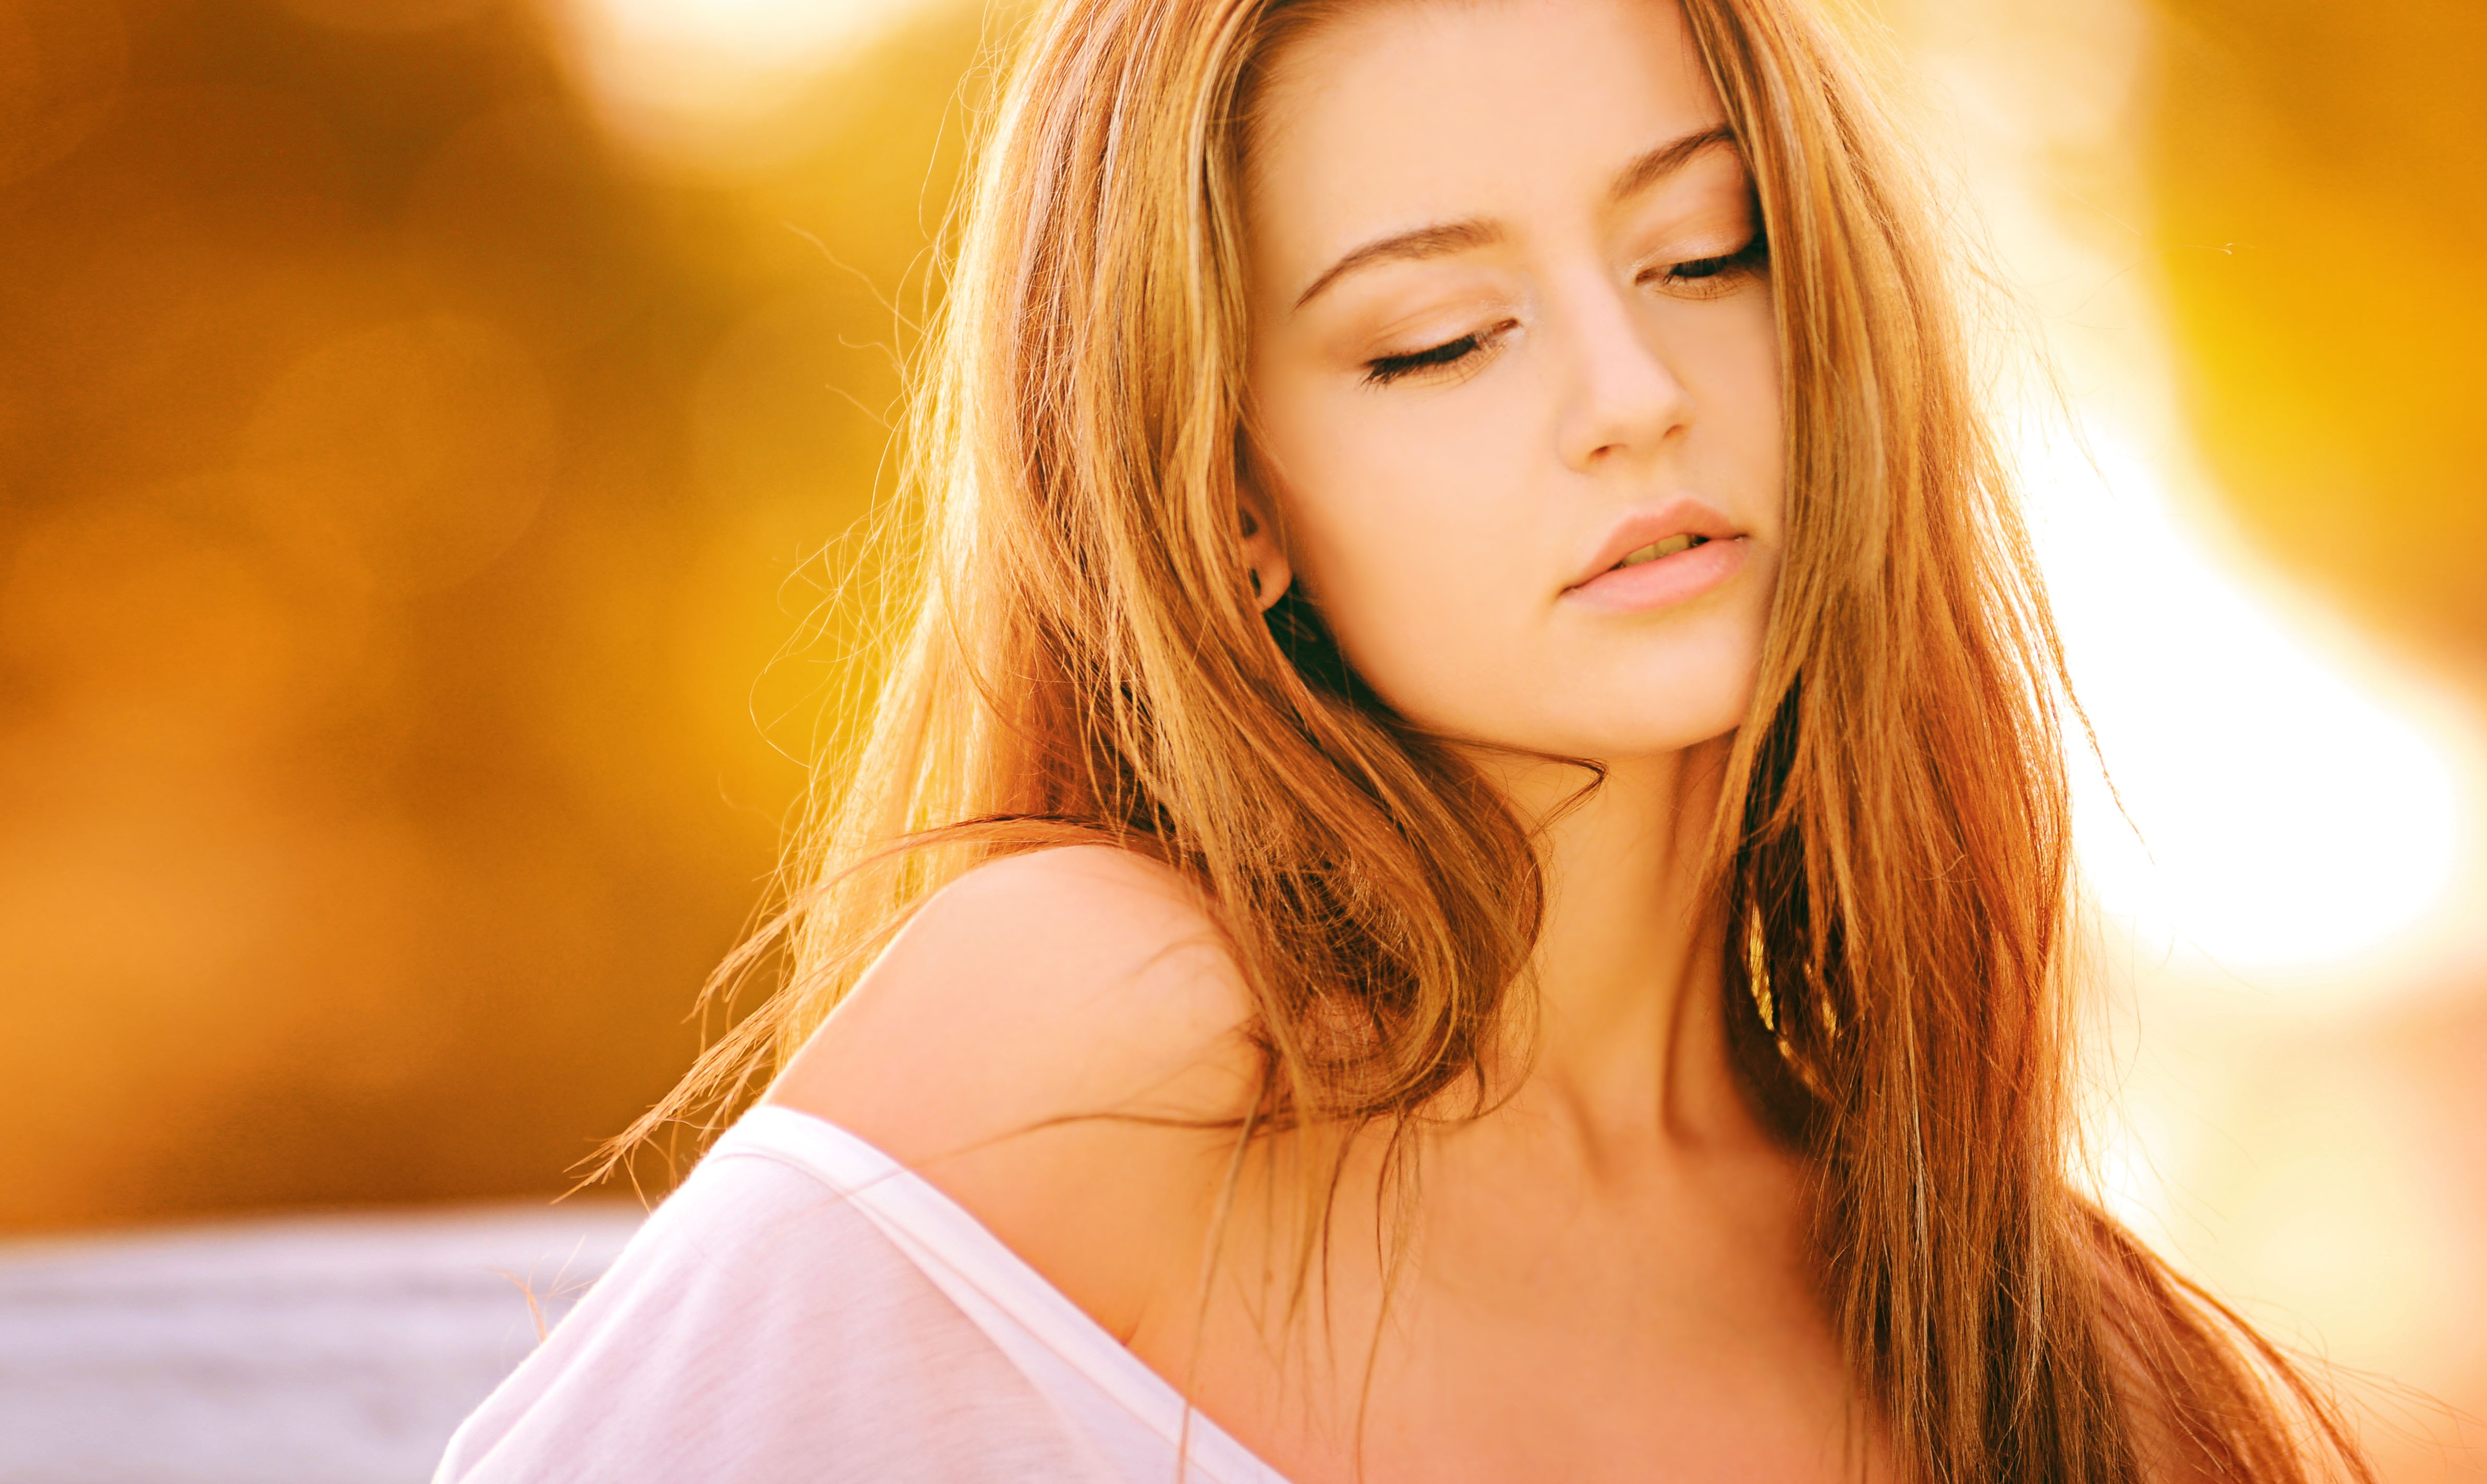
person, girl, woman, hair, photography, female, portrait, model, color, autumn, fashion, tshirt, yellow, hairstyle, smile, long hair, close up, black hair, face, dress, neck, eye, skin, beauty, blond, erotic, photo shoot, brown hair, portrait photography, art model, supermodel, human hair color